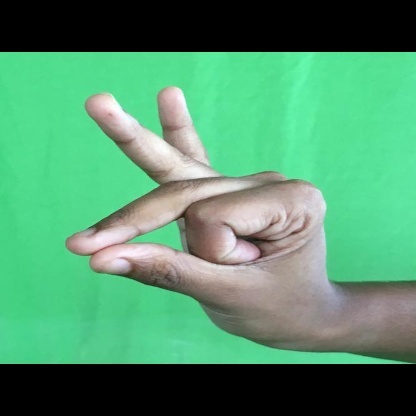
Mudra: Bramaram